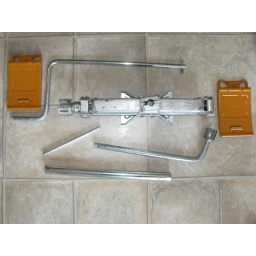
1986 Nissan 300Zx road side repair tools. All in operating conditions, but do show signs of corrosion.